Tom Hoge

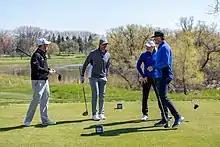
Hoge (far left) with Matt Cullen, Amy Olson and Josh Duhamel at a charity golf event, 2020.

Hoge turned professional after graduating from college in 2011, initially on the Canadian Tour, where he won that year's Canadian Tour Players Cup. He played on the Web.com Tour from 2012 through 2014; his best finishes were a pair of second-place finishes at the 2013 BMW Charity Pro-Am and the Nationwide Children's Hospital Championship in September 2015.